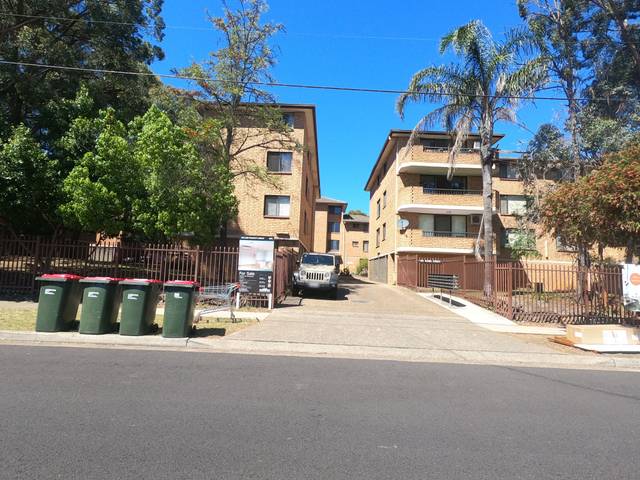
Region: Australia
Coordinates: -33.922, 150.918